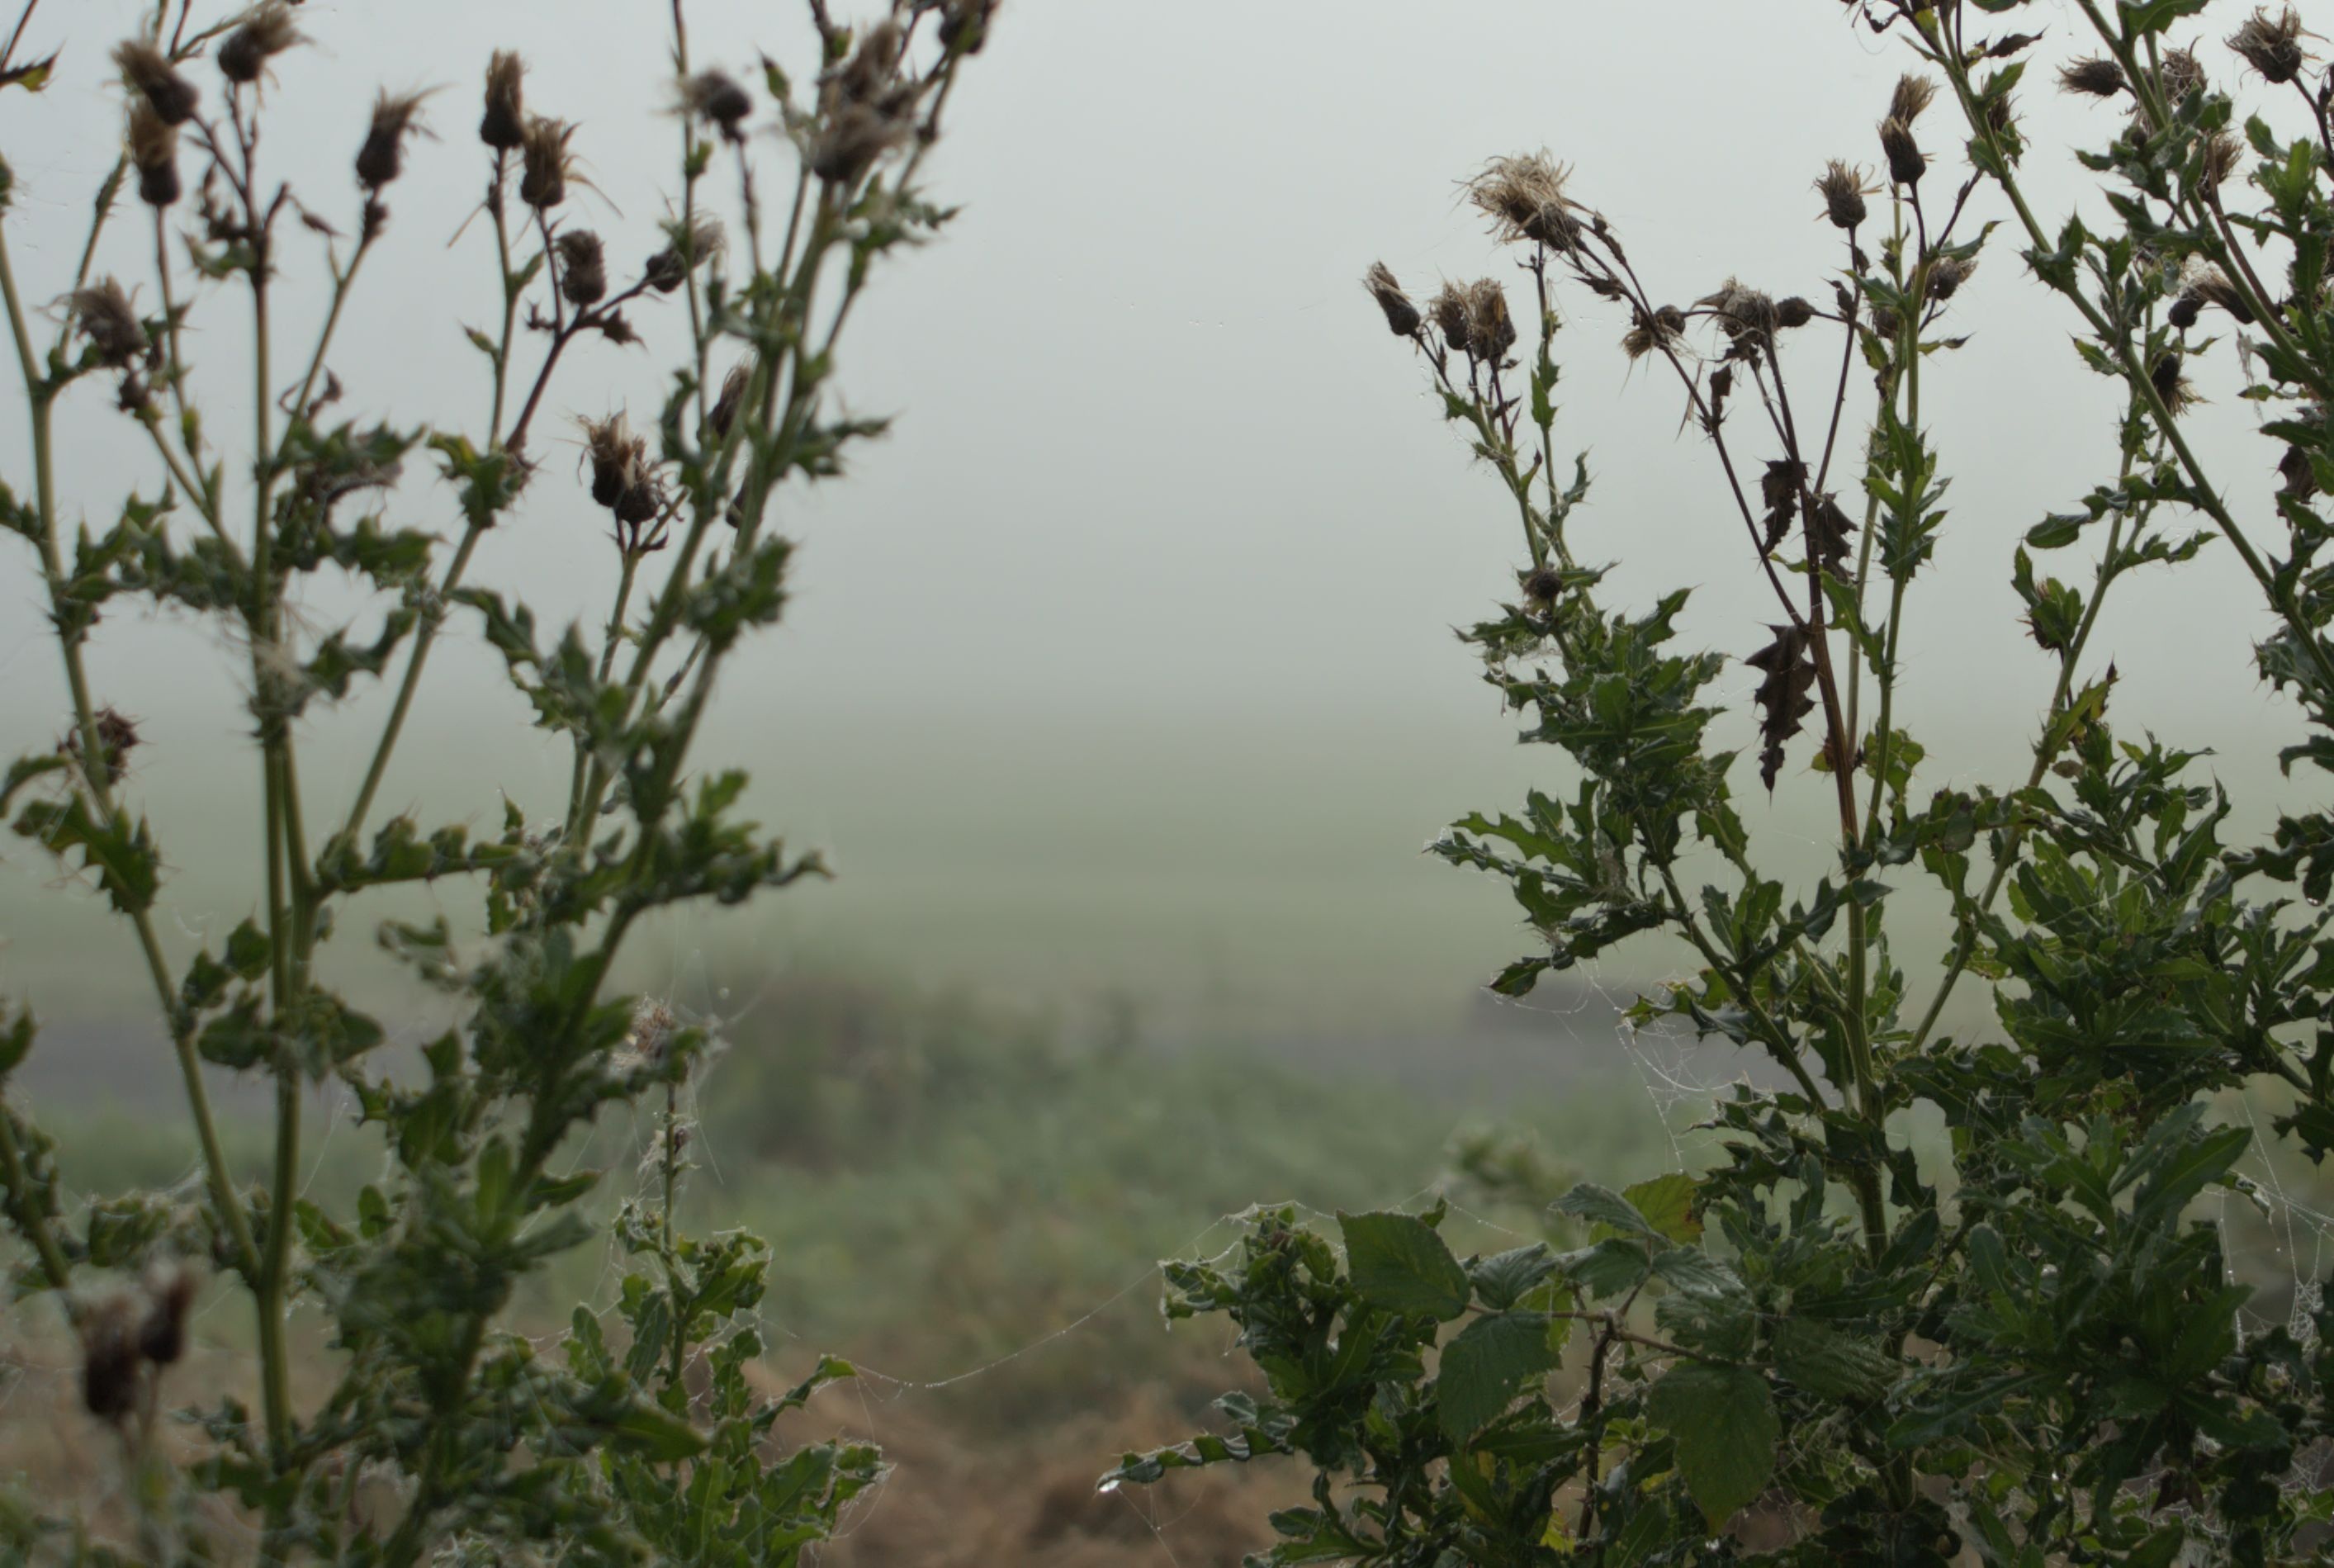
tree, nature, forest, branch, plant, morning, flower, wildlife, park, botany, flora, fauna, plants, wildflower, vegetation, the fog, ecosystem, atmospheric phenomenon